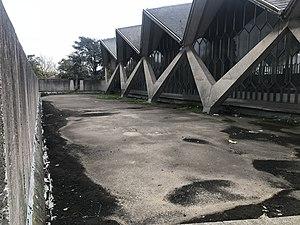
Eglise paroissiale Saints-Pierre-et-Paul à Droixhe, Liège
L'église Saints-Pierre-et-Paul est située à Liège en Belgique.